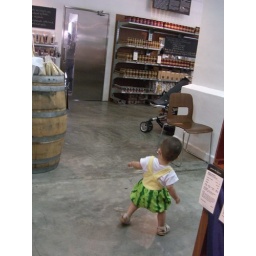
Kyan at Jones the Grocer in his watermelon pig outfit